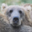
Label: bear